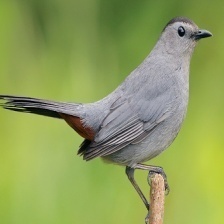
Species: GRAY CATBIRD
Scientific name: DUMETELLA CAROLINENSIS